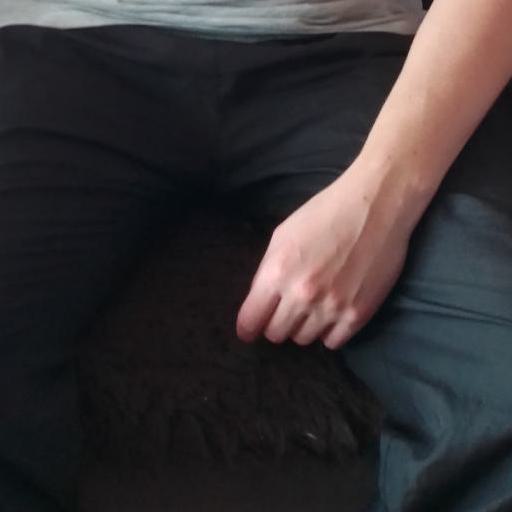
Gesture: no_gesture